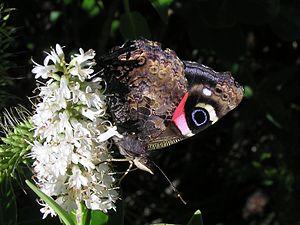
Le Kahukura est une espèce de lépidoptères de la famille des Nymphalidae, endémique de Nouvelle-Zélande.